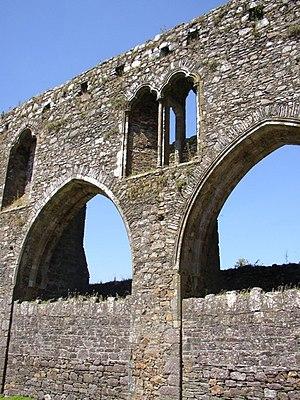
L'abbaye de Dunbrody est une ancienne abbaye cistercienne fondée en 1170 et située à 10km à l'Est de Waterford dans le Comté de Wexford, en Irlande. L'abbatiale, construite au XIIIᵉ siècle suivant un plan cruciforme est, avec ses 59 mètres de long, une des plus grandes d'Irlande.